Constitutional Union Party (United States)

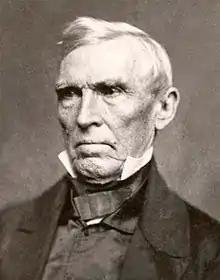
Senator John J. Crittenden founded the party

Senator John J. Crittenden of Kentucky, Henry Clay's successor in border-state Whiggery, led a group of conservative, unionist congressmen in forming the Constitutional Union Party. At Crittenden's behest, fifty former and current members of Congress met in Washington, D.C. in December 1859, where they agreed to form a new party dedicated to preserving the union and avoiding debates over slavery. The new party received the blessing of the respective national committees of the Whig Party and the American Party, and was officially formed on February 12, 1860.